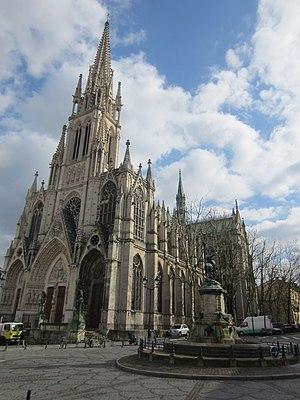
Nancy basilique Saint Epvre
Le diocèse de Nancy et de Toul est un des quatre diocèses de la Lorraine rattaché à l'Église catholique. Il succède depuis le Concordat de 1801 à l'éphémère diocèse de Nancy, créé en 1777, et à l'ancien diocèse de Toul fondé au Actuellement, l'évêché de Nancy et de Toul est suffragant de la province ecclésiastique de Besançon.
Cet article présente la liste des édifices religieux situés sur le territoire de la ville de Nancy.